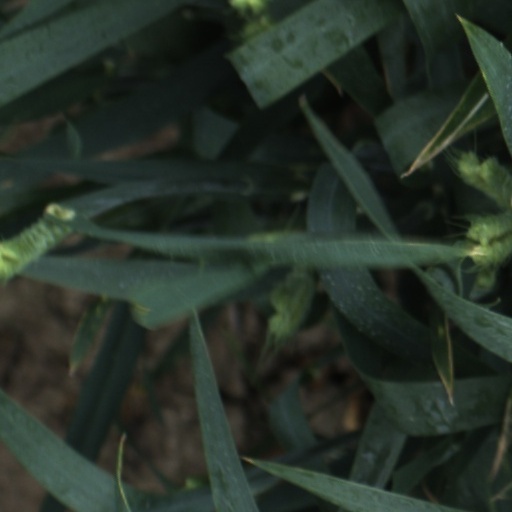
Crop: wheat